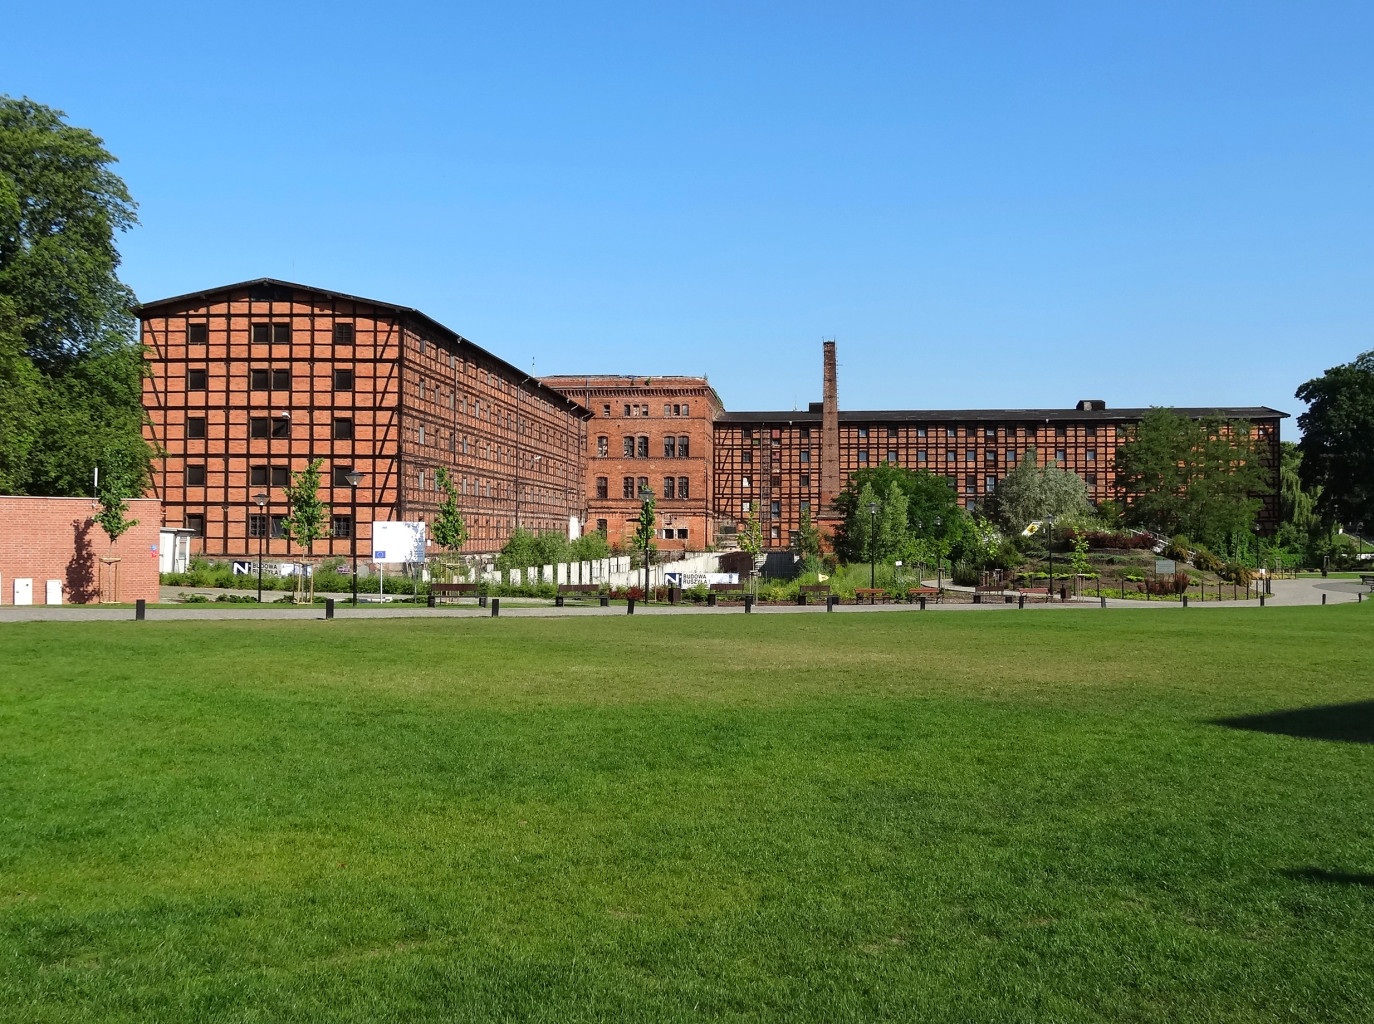
grass, architecture, structure, lawn, meadow, building, home, suburb, park, facade, industrial, property, garden, poland, campus, estate, real estate, stately home, residential area, bydgoszczy, mill island, sport venue, hstoric